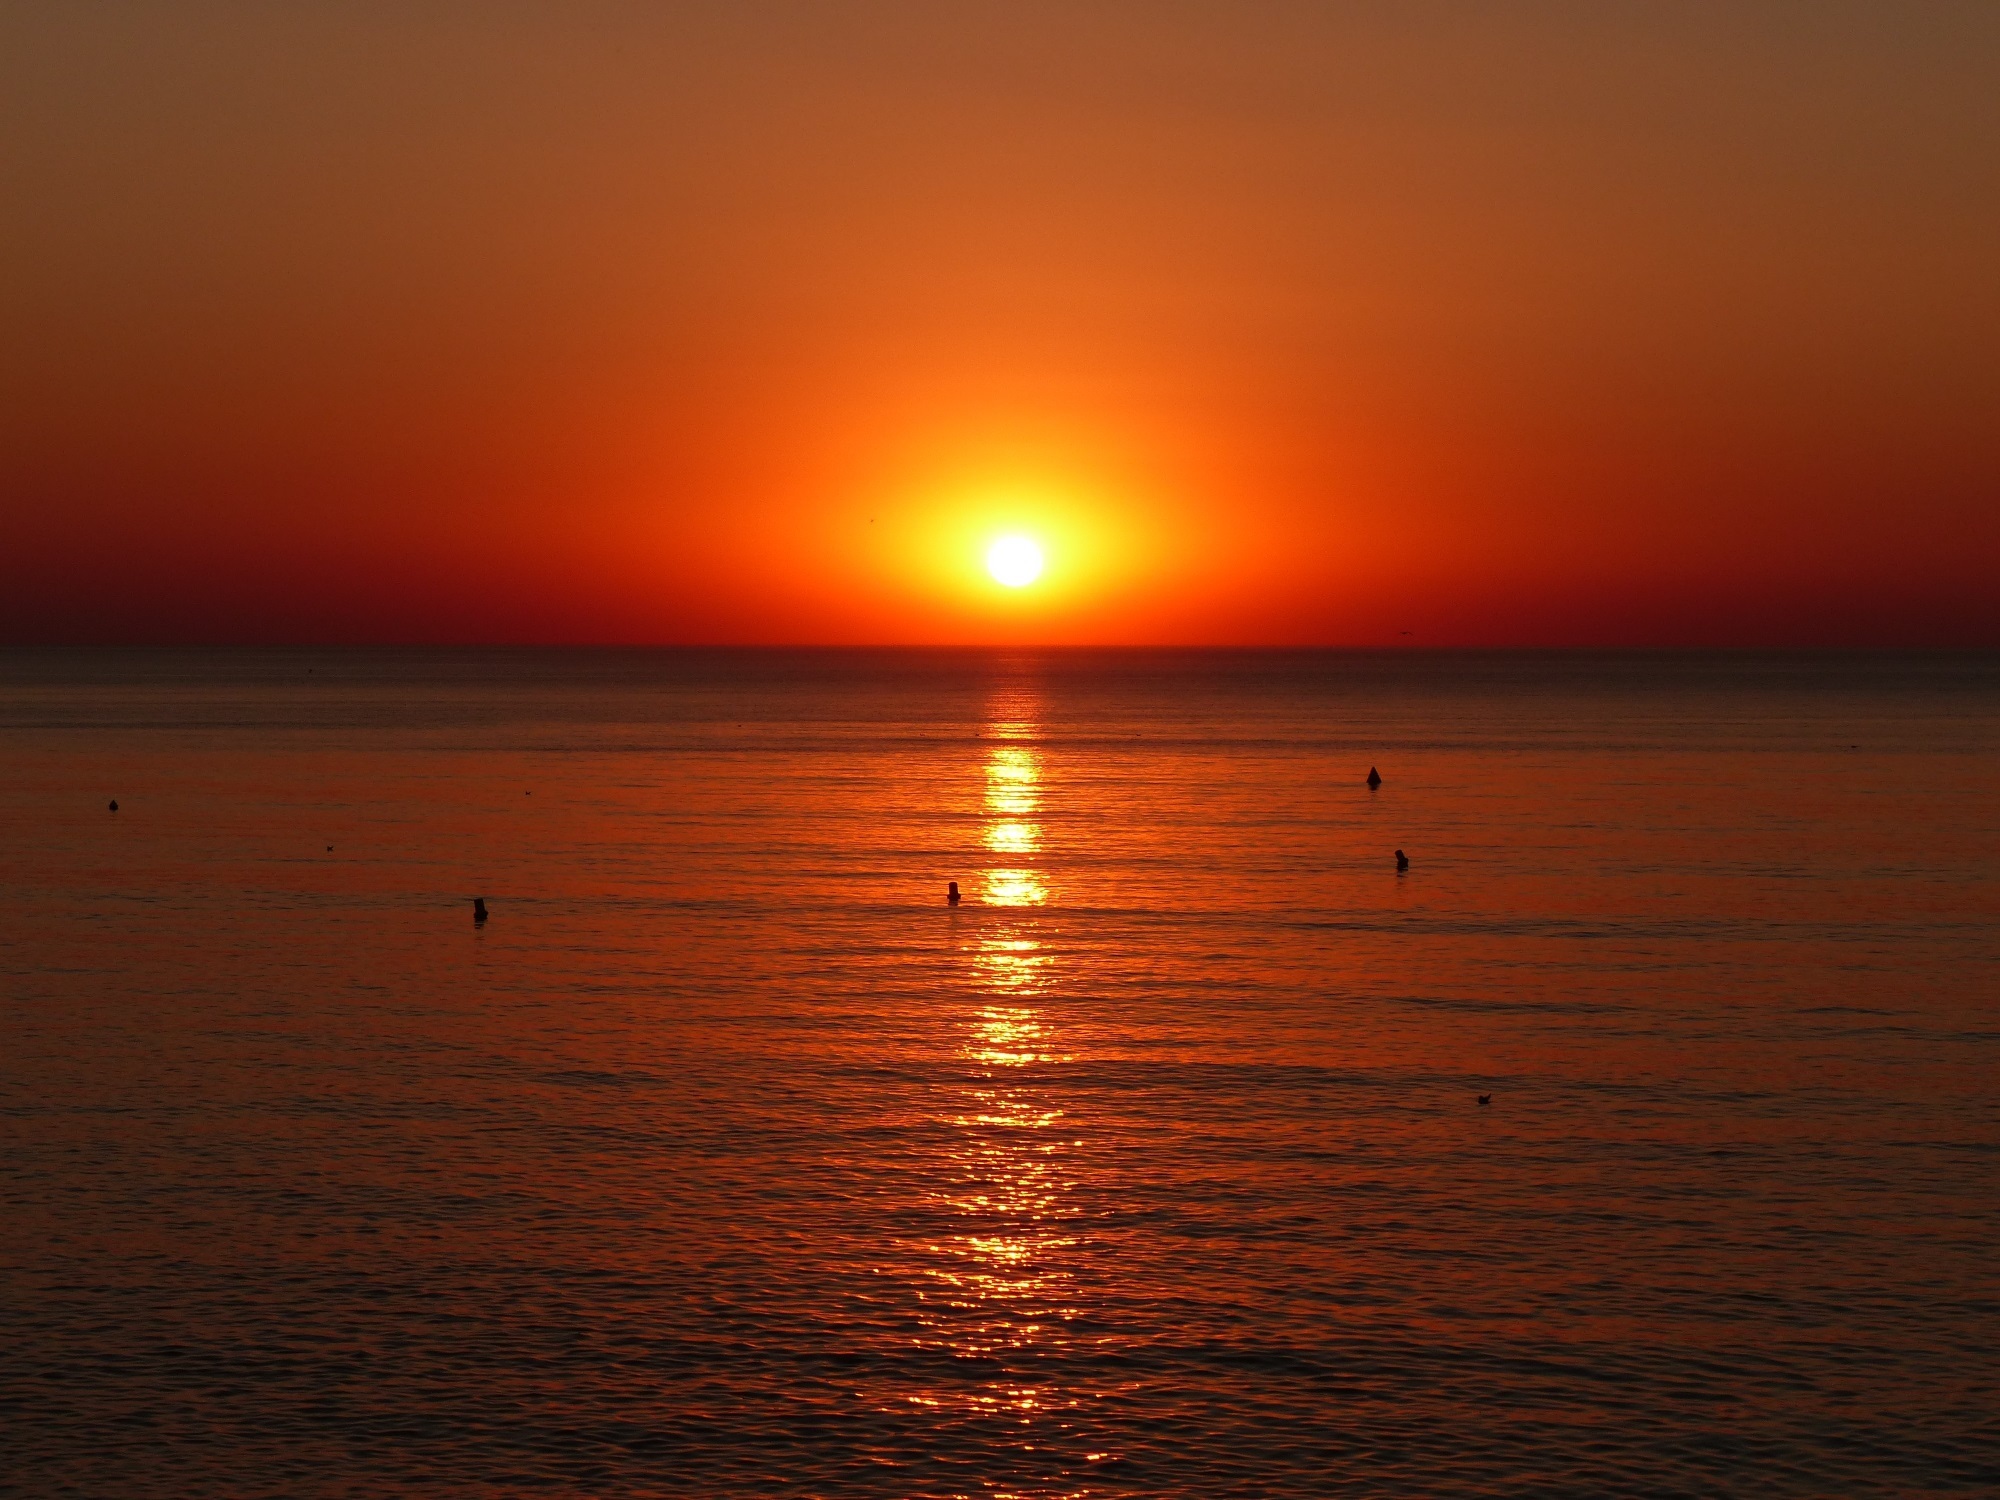
sea, ocean, horizon, sun, sunrise, sunset, sunlight, morning, dawn, atmosphere, dusk, evening, orange, reflection, afterglow, red sky at morning